Revenge of the Red Baron

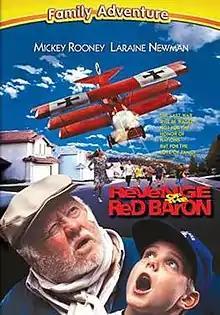
DVD cover

Revenge of the Red Baron is a 1994 American comedy horror film starring Mickey Rooney, Tobey Maguire, Laraine Newman, Cliff De Young, produced by Roger Corman and directed by Robert Gordon.